Battle of Haguenau

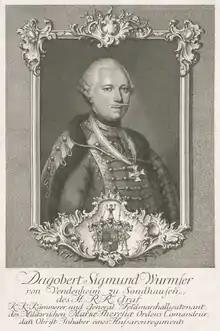
Dagobert von Wurmser

The Left Wing counted the 13th and 27th Line and 7th Light Infantry, the 1st Battalions of the "Haute-Rhin", "Haute-Saône", "Indre" and "Vosges", the 2nd Battalion of the "Rhône-et-Loire", the 3rd Battalions of the "Indre-et-Loire" and "Haut-Rhin", the 4th Battalions of the "Jura" and "Seine-et-Loire" and the 10th Battalion of the "Vosges", the 7th Chasseurs à Cheval and one squadron each of the "Gendarmes" and 2nd Cavalry Regiments. In the Center, Jean Nicolas Mequillet's brigade consisted of the 3rd and 30th Line Infantry, the 1st Battalion of the "Ain", the 3rd Battalions of the "Ain" and "Doubs" and the 12th Battalion of the "Jura". Augustin-Joseph Isambert's brigade was made up of the 46th Line Infantry, the 2nd Battalions of the "Eure-et-Loire" and "Puy-de-Dôme", the 3rd Battalion of the "Bas-Rhin" and the 11th Battalion of the "Doubs". Paul Louis Darigot de la Ferrière's brigade had two battalions of the 93rd Line Infantry, the 1st Battalion of the "Lot-et-Garonne", the 2nd Grenadier Battalion of the "Rhône-et-Loire" and the 5th Battalion of the "Seine-et-Oise".